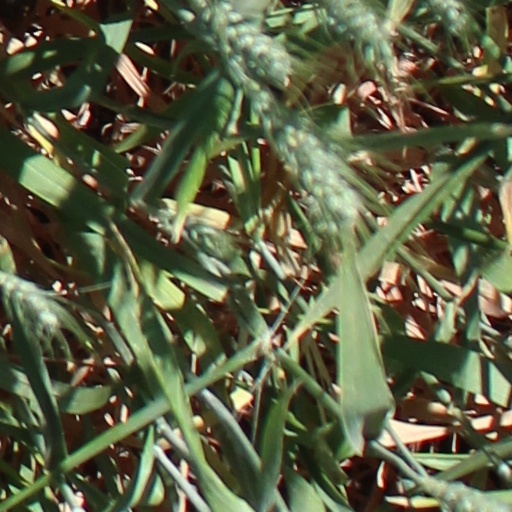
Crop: wheat